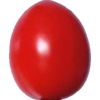
Label: tomato_cherry_red